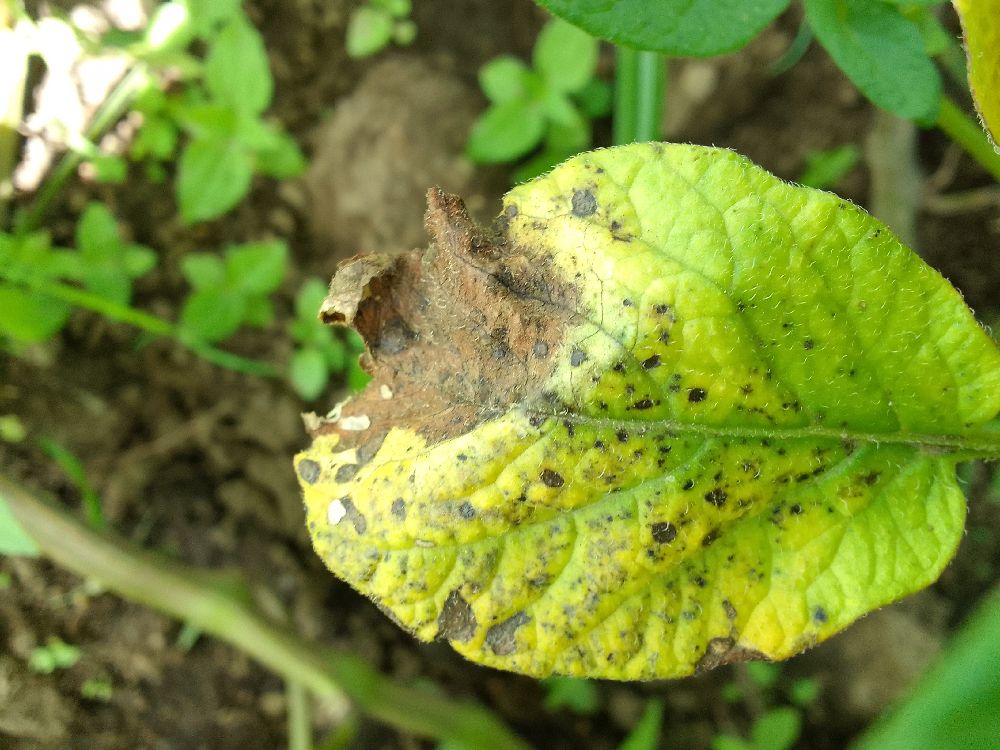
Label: Early blight